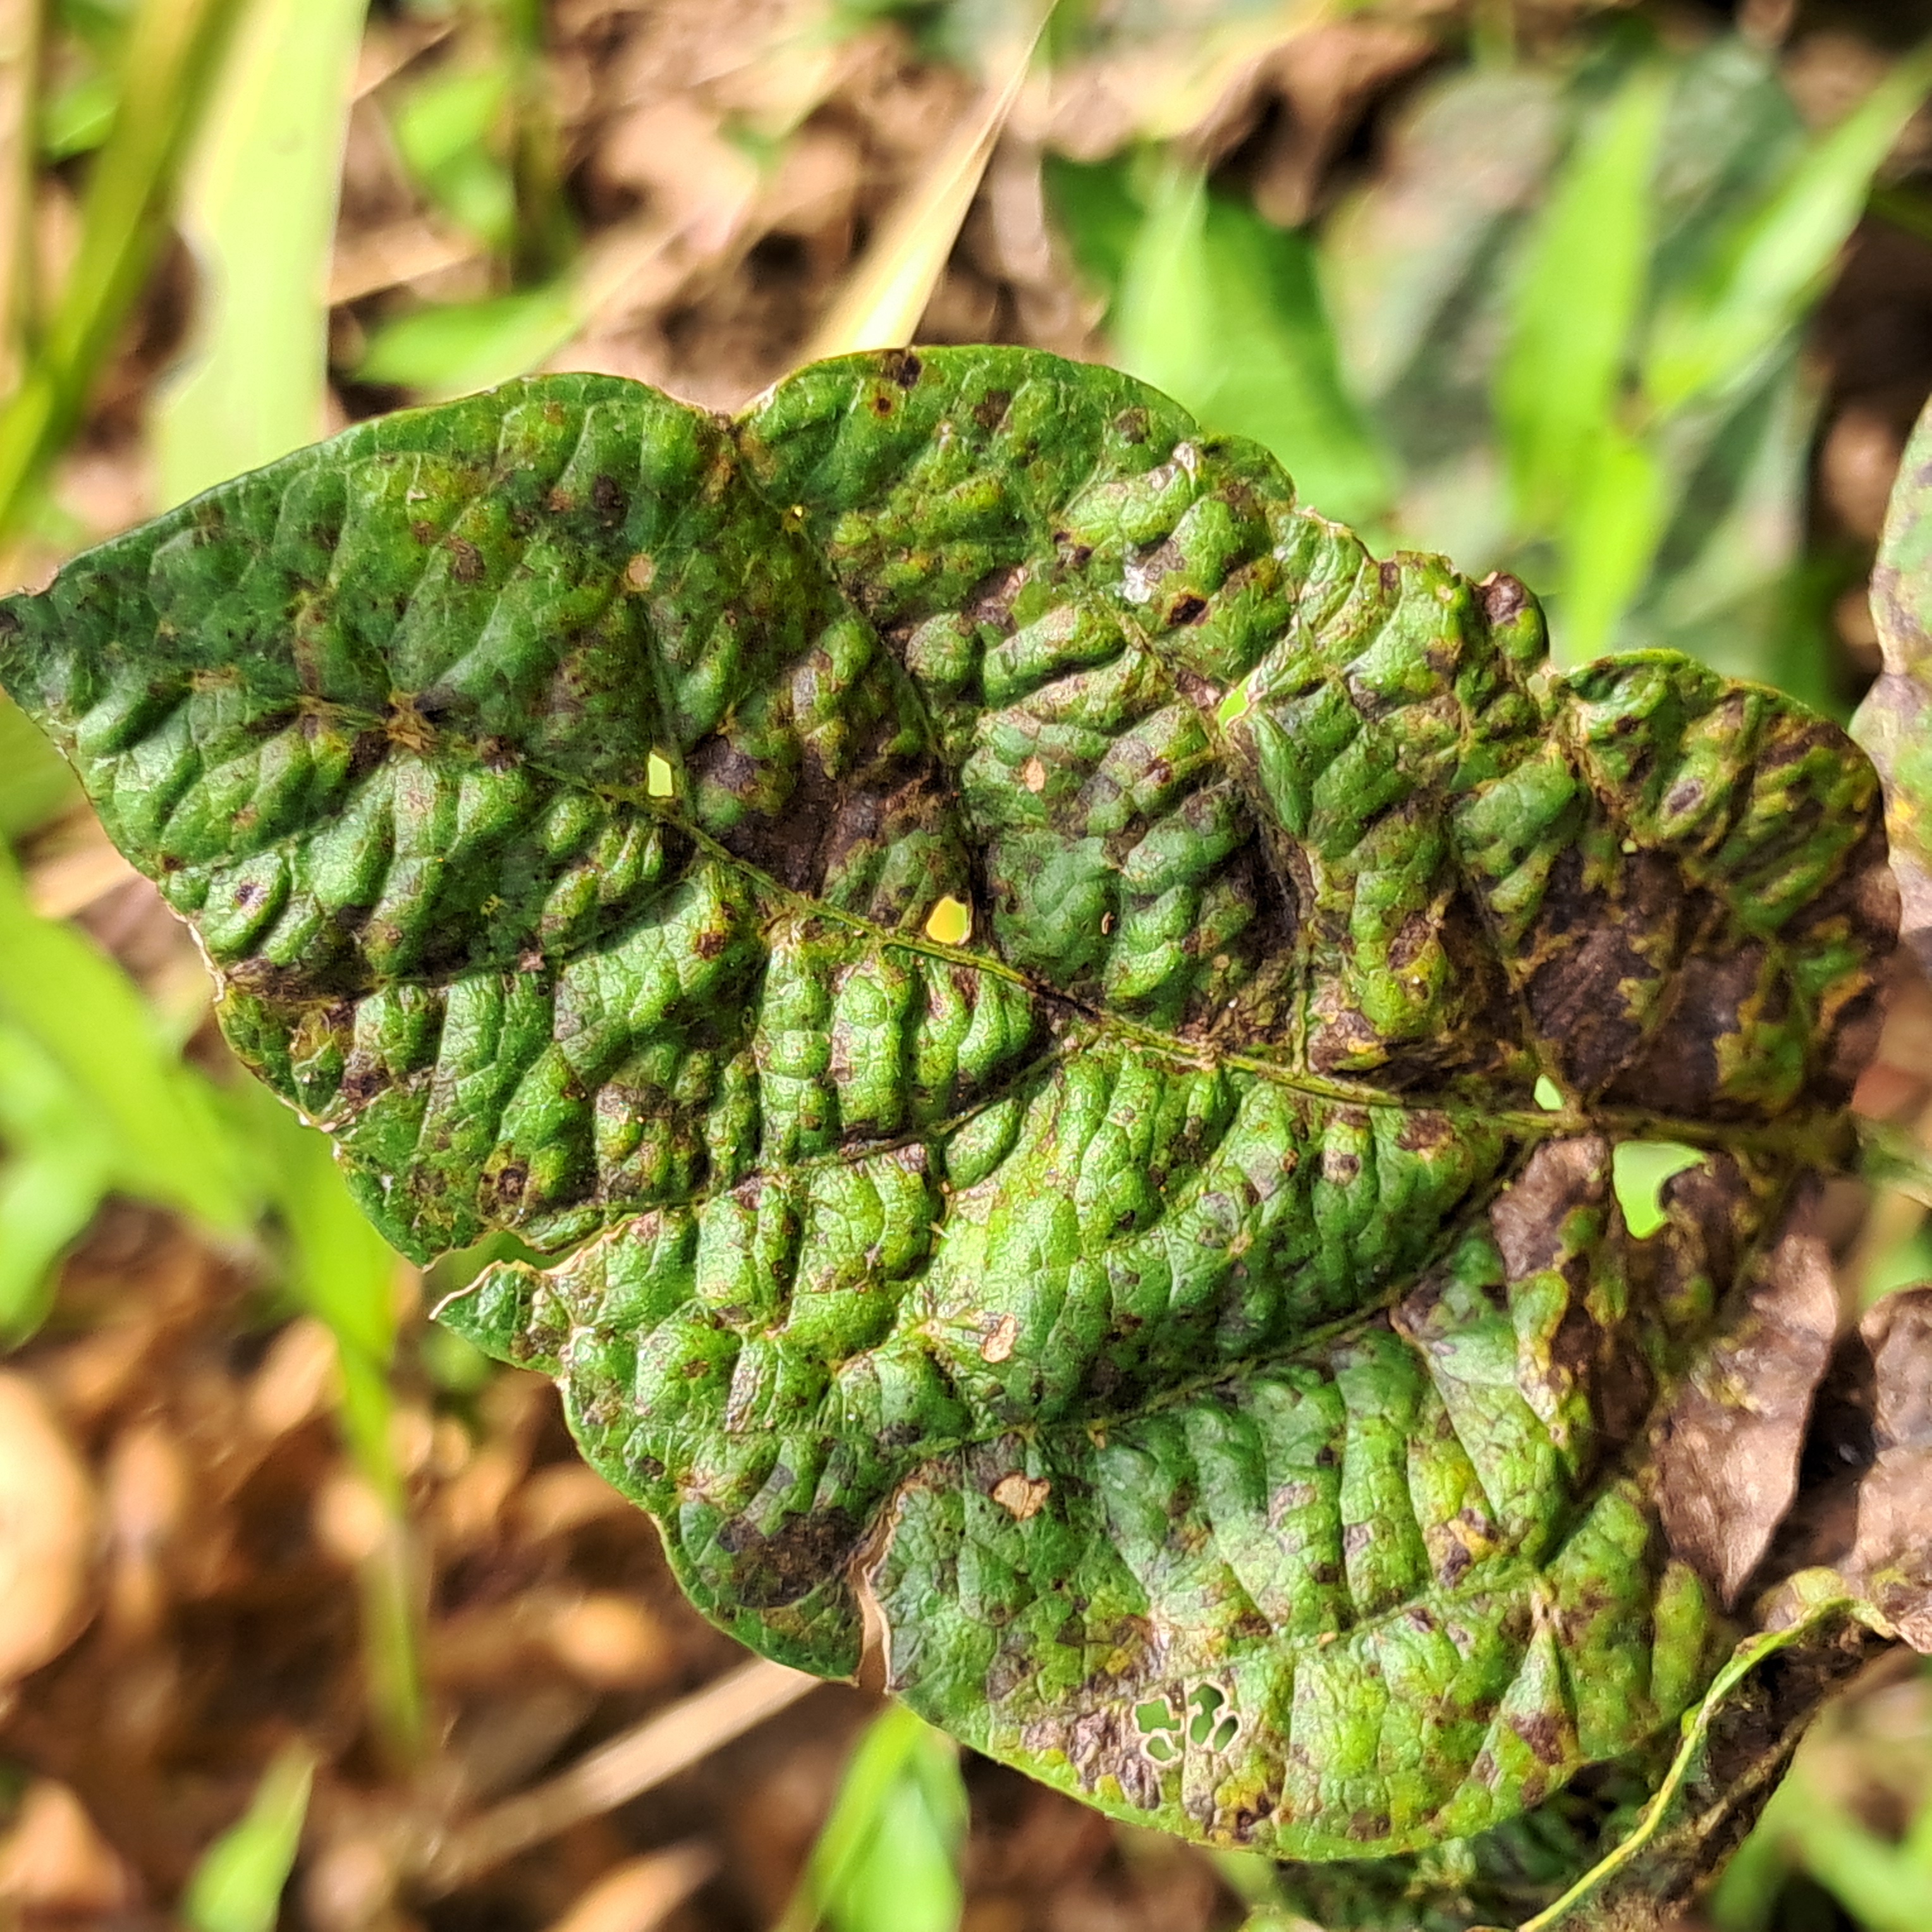
Label: Rust